978

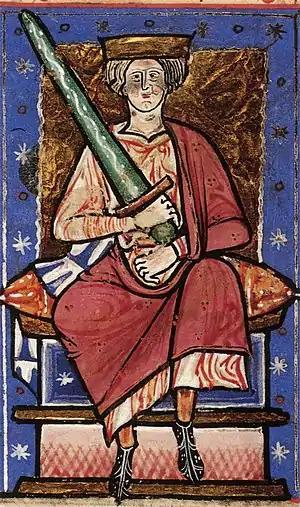
Æthelred II (the Unready) (c. 966–1016)

Year 978 (CMLXXVIII) was a common year starting on Tuesday of the Julian calendar.